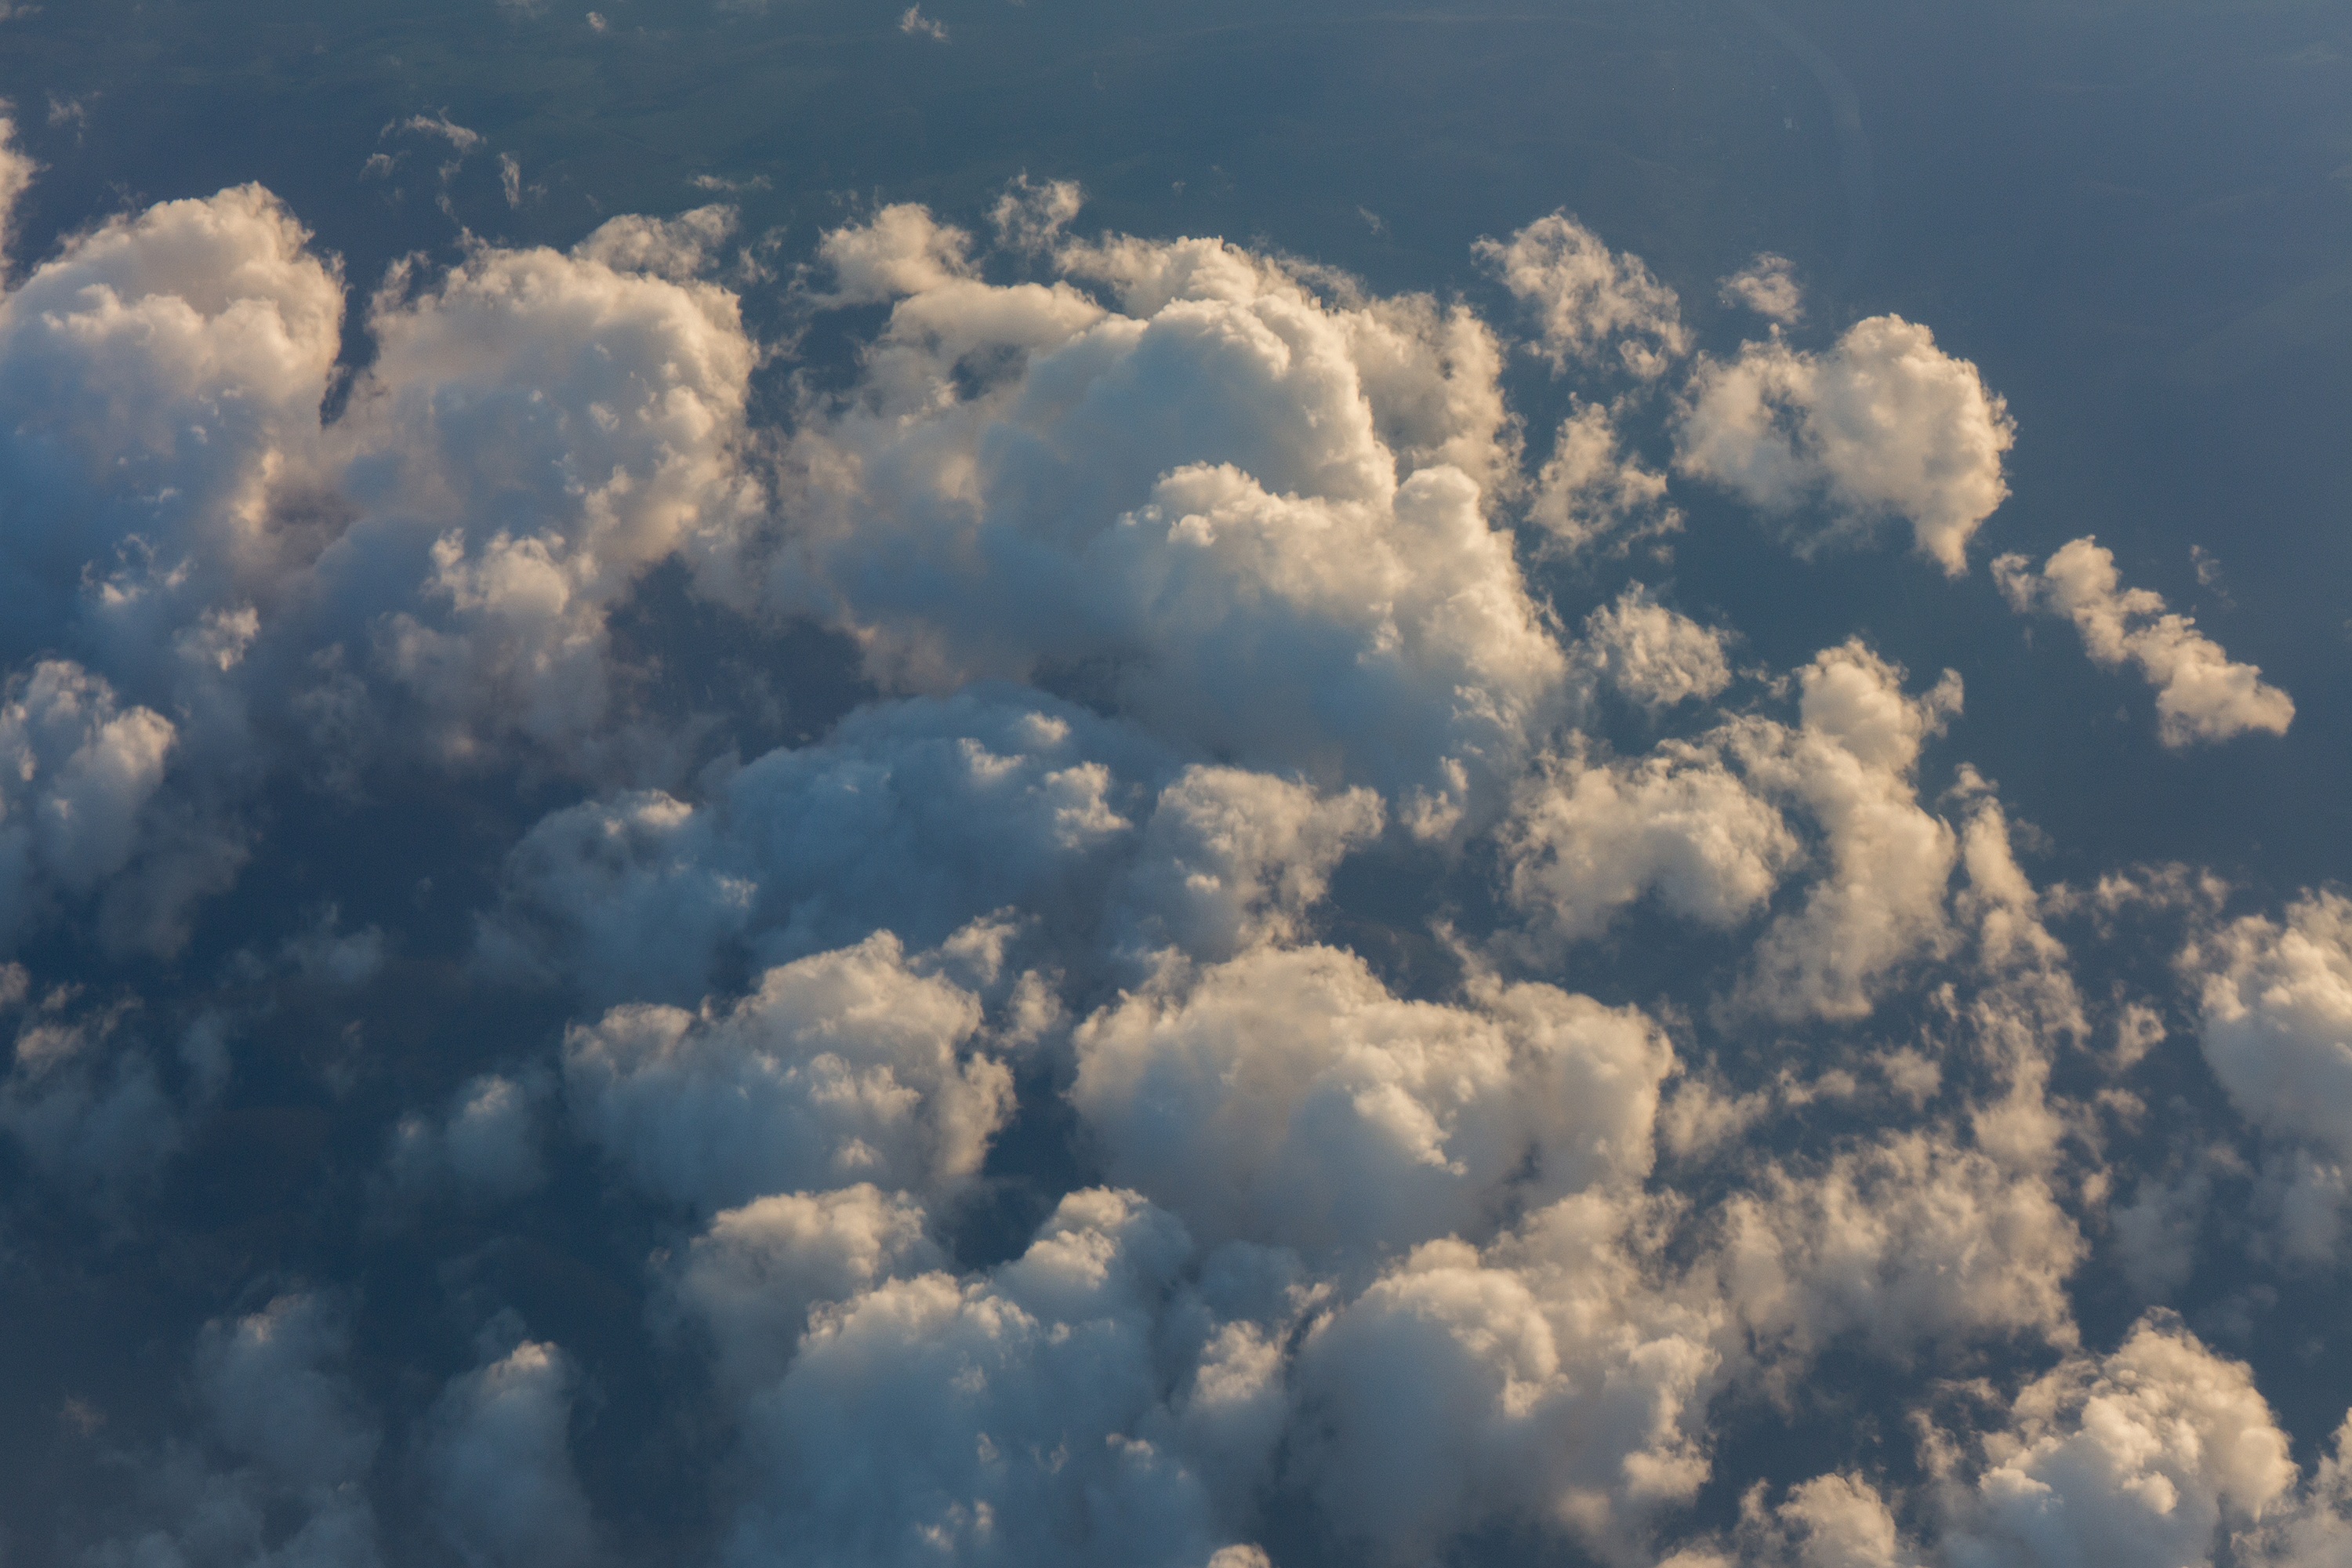
cloud, sky, sunlight, atmosphere, flying, fly, daytime, cumulus, aerial, above, clouds, meteorological phenomenon, atmosphere of earth